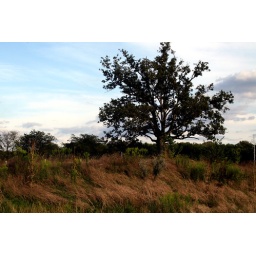
tree in pasture